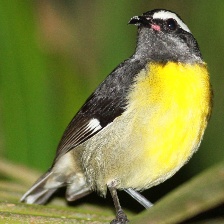
Species: BANANAQUIT
Scientific name: COEREBA FLAVEOLA